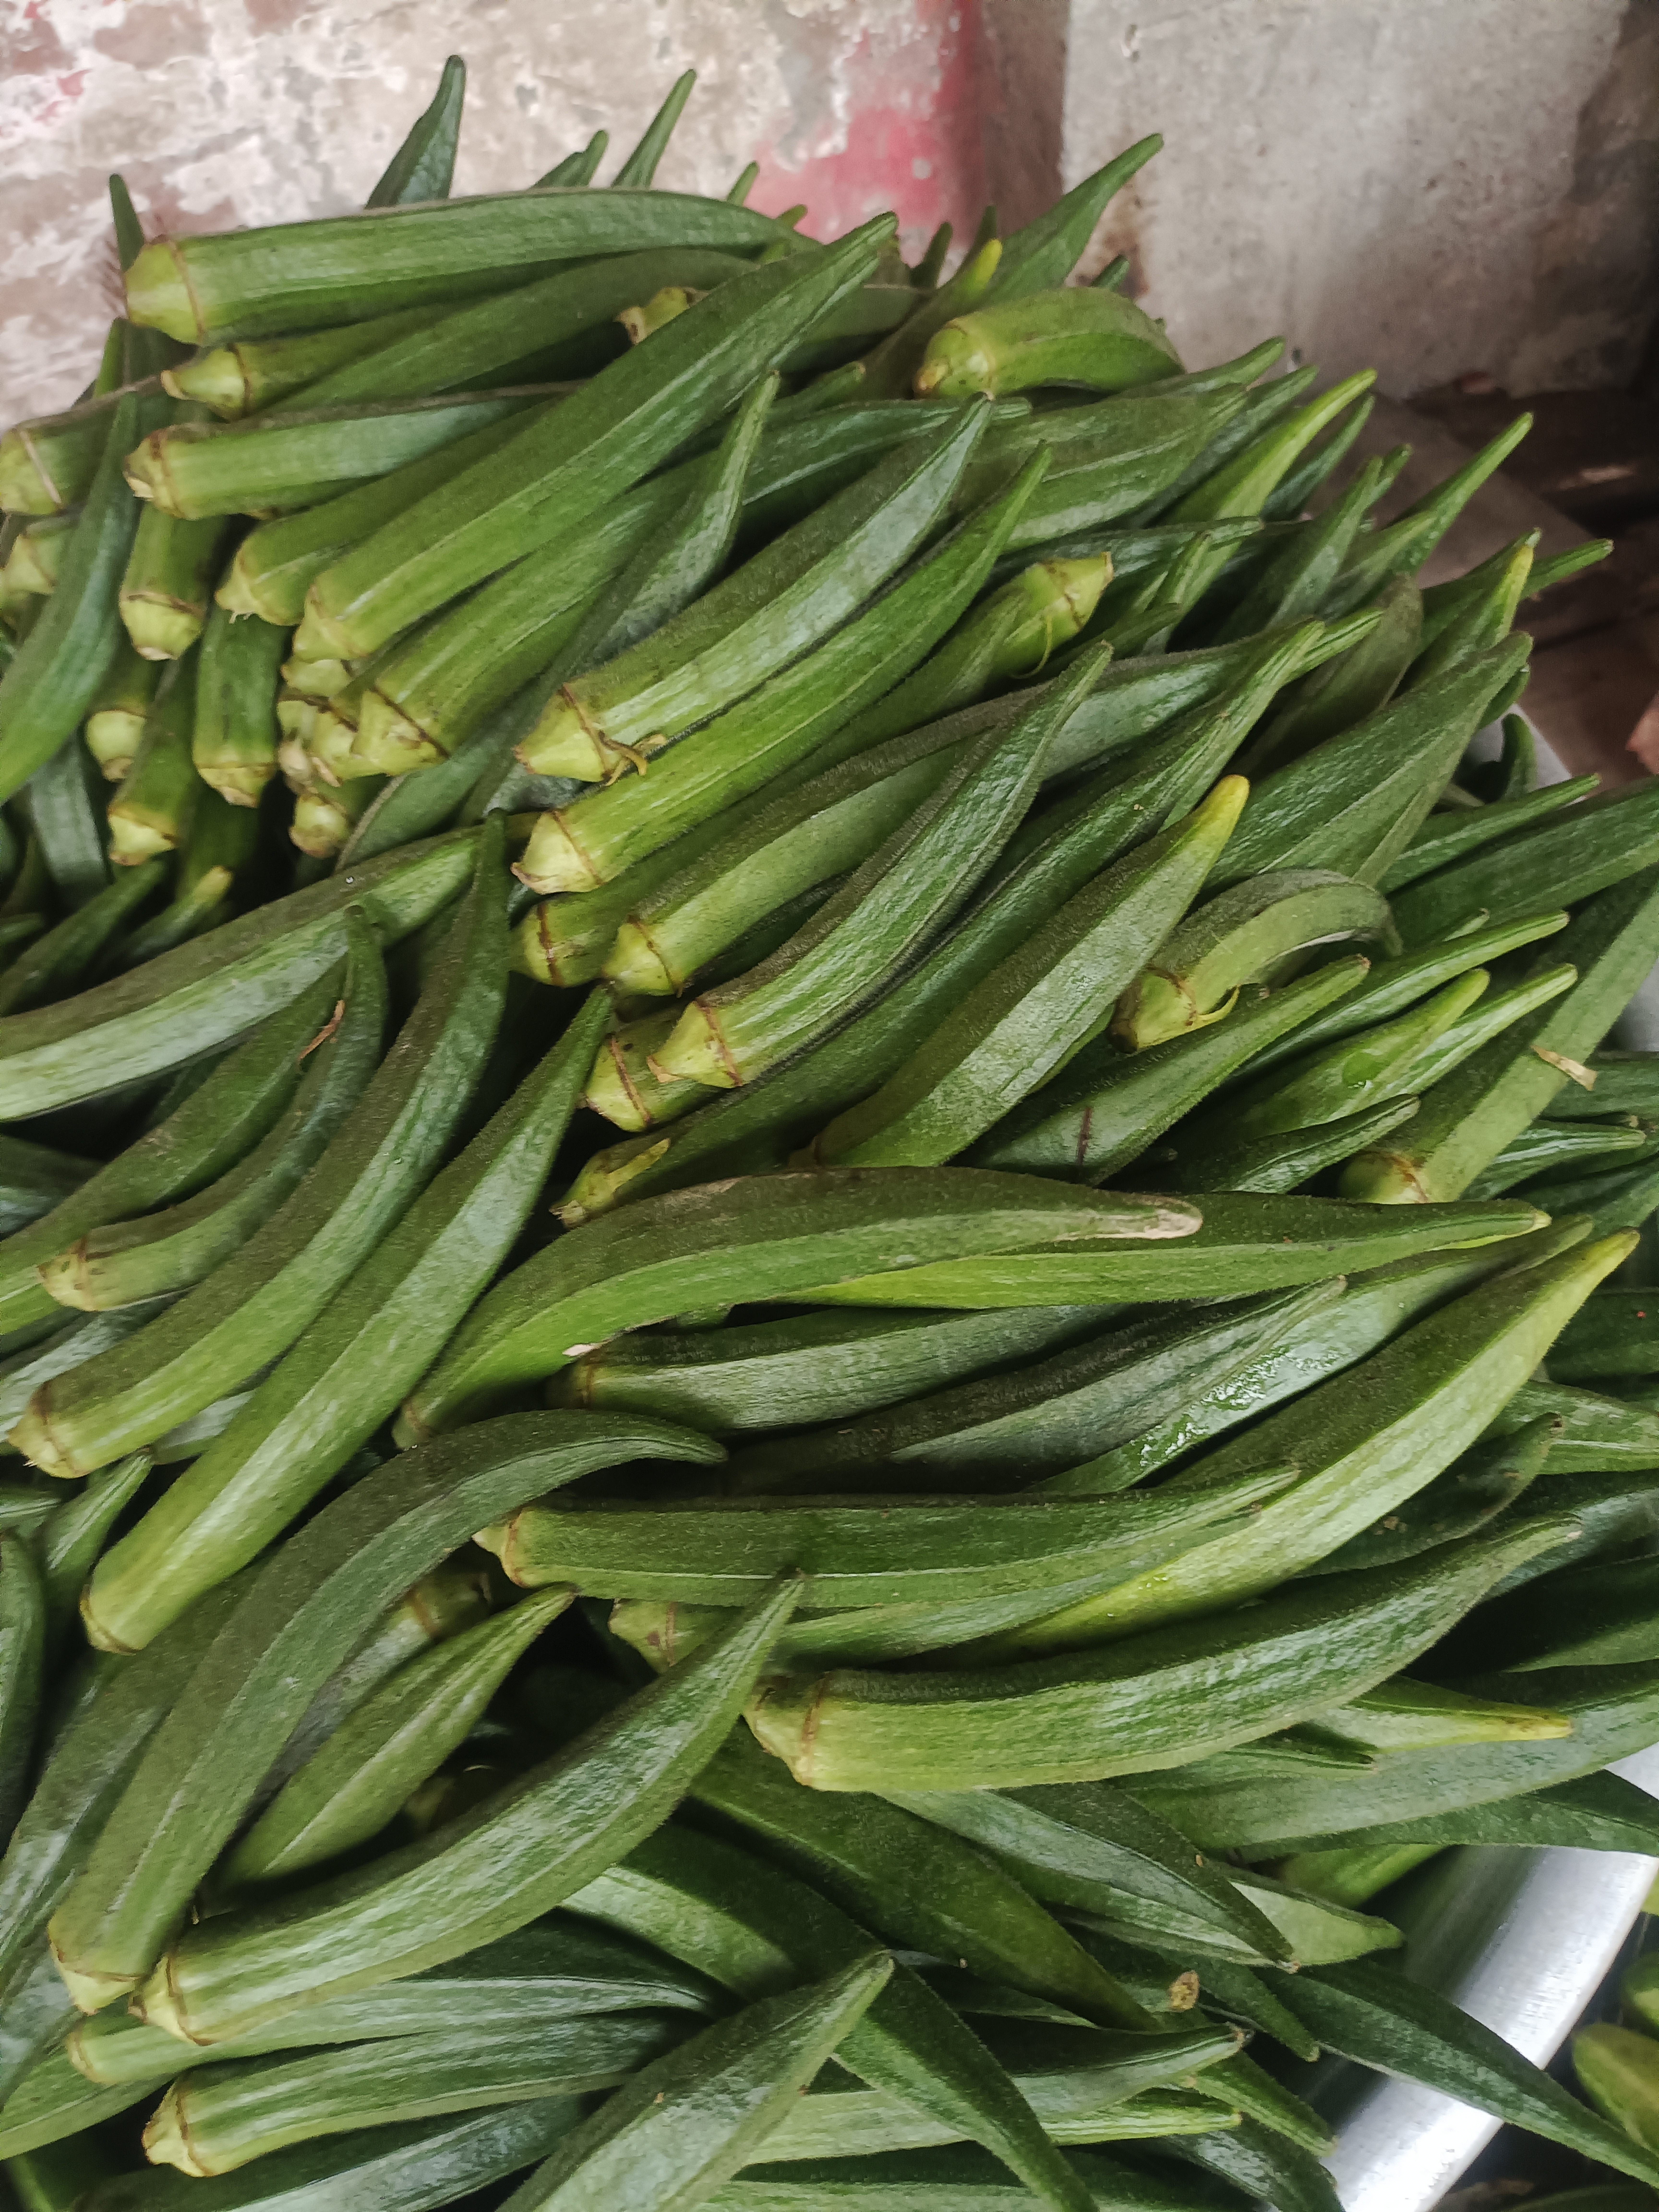
Label: Abelmoschus esculentus